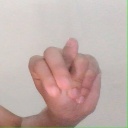
अक्षर: न